Monica Helms

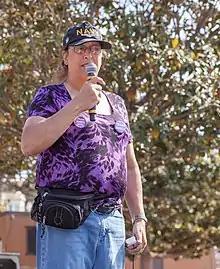
Monica Helms on June 26, 2015

Monica F. Helms (born March 8, 1951) is an American transgender activist, author, and veteran of the United States Navy. She created the best-known transgender flag.